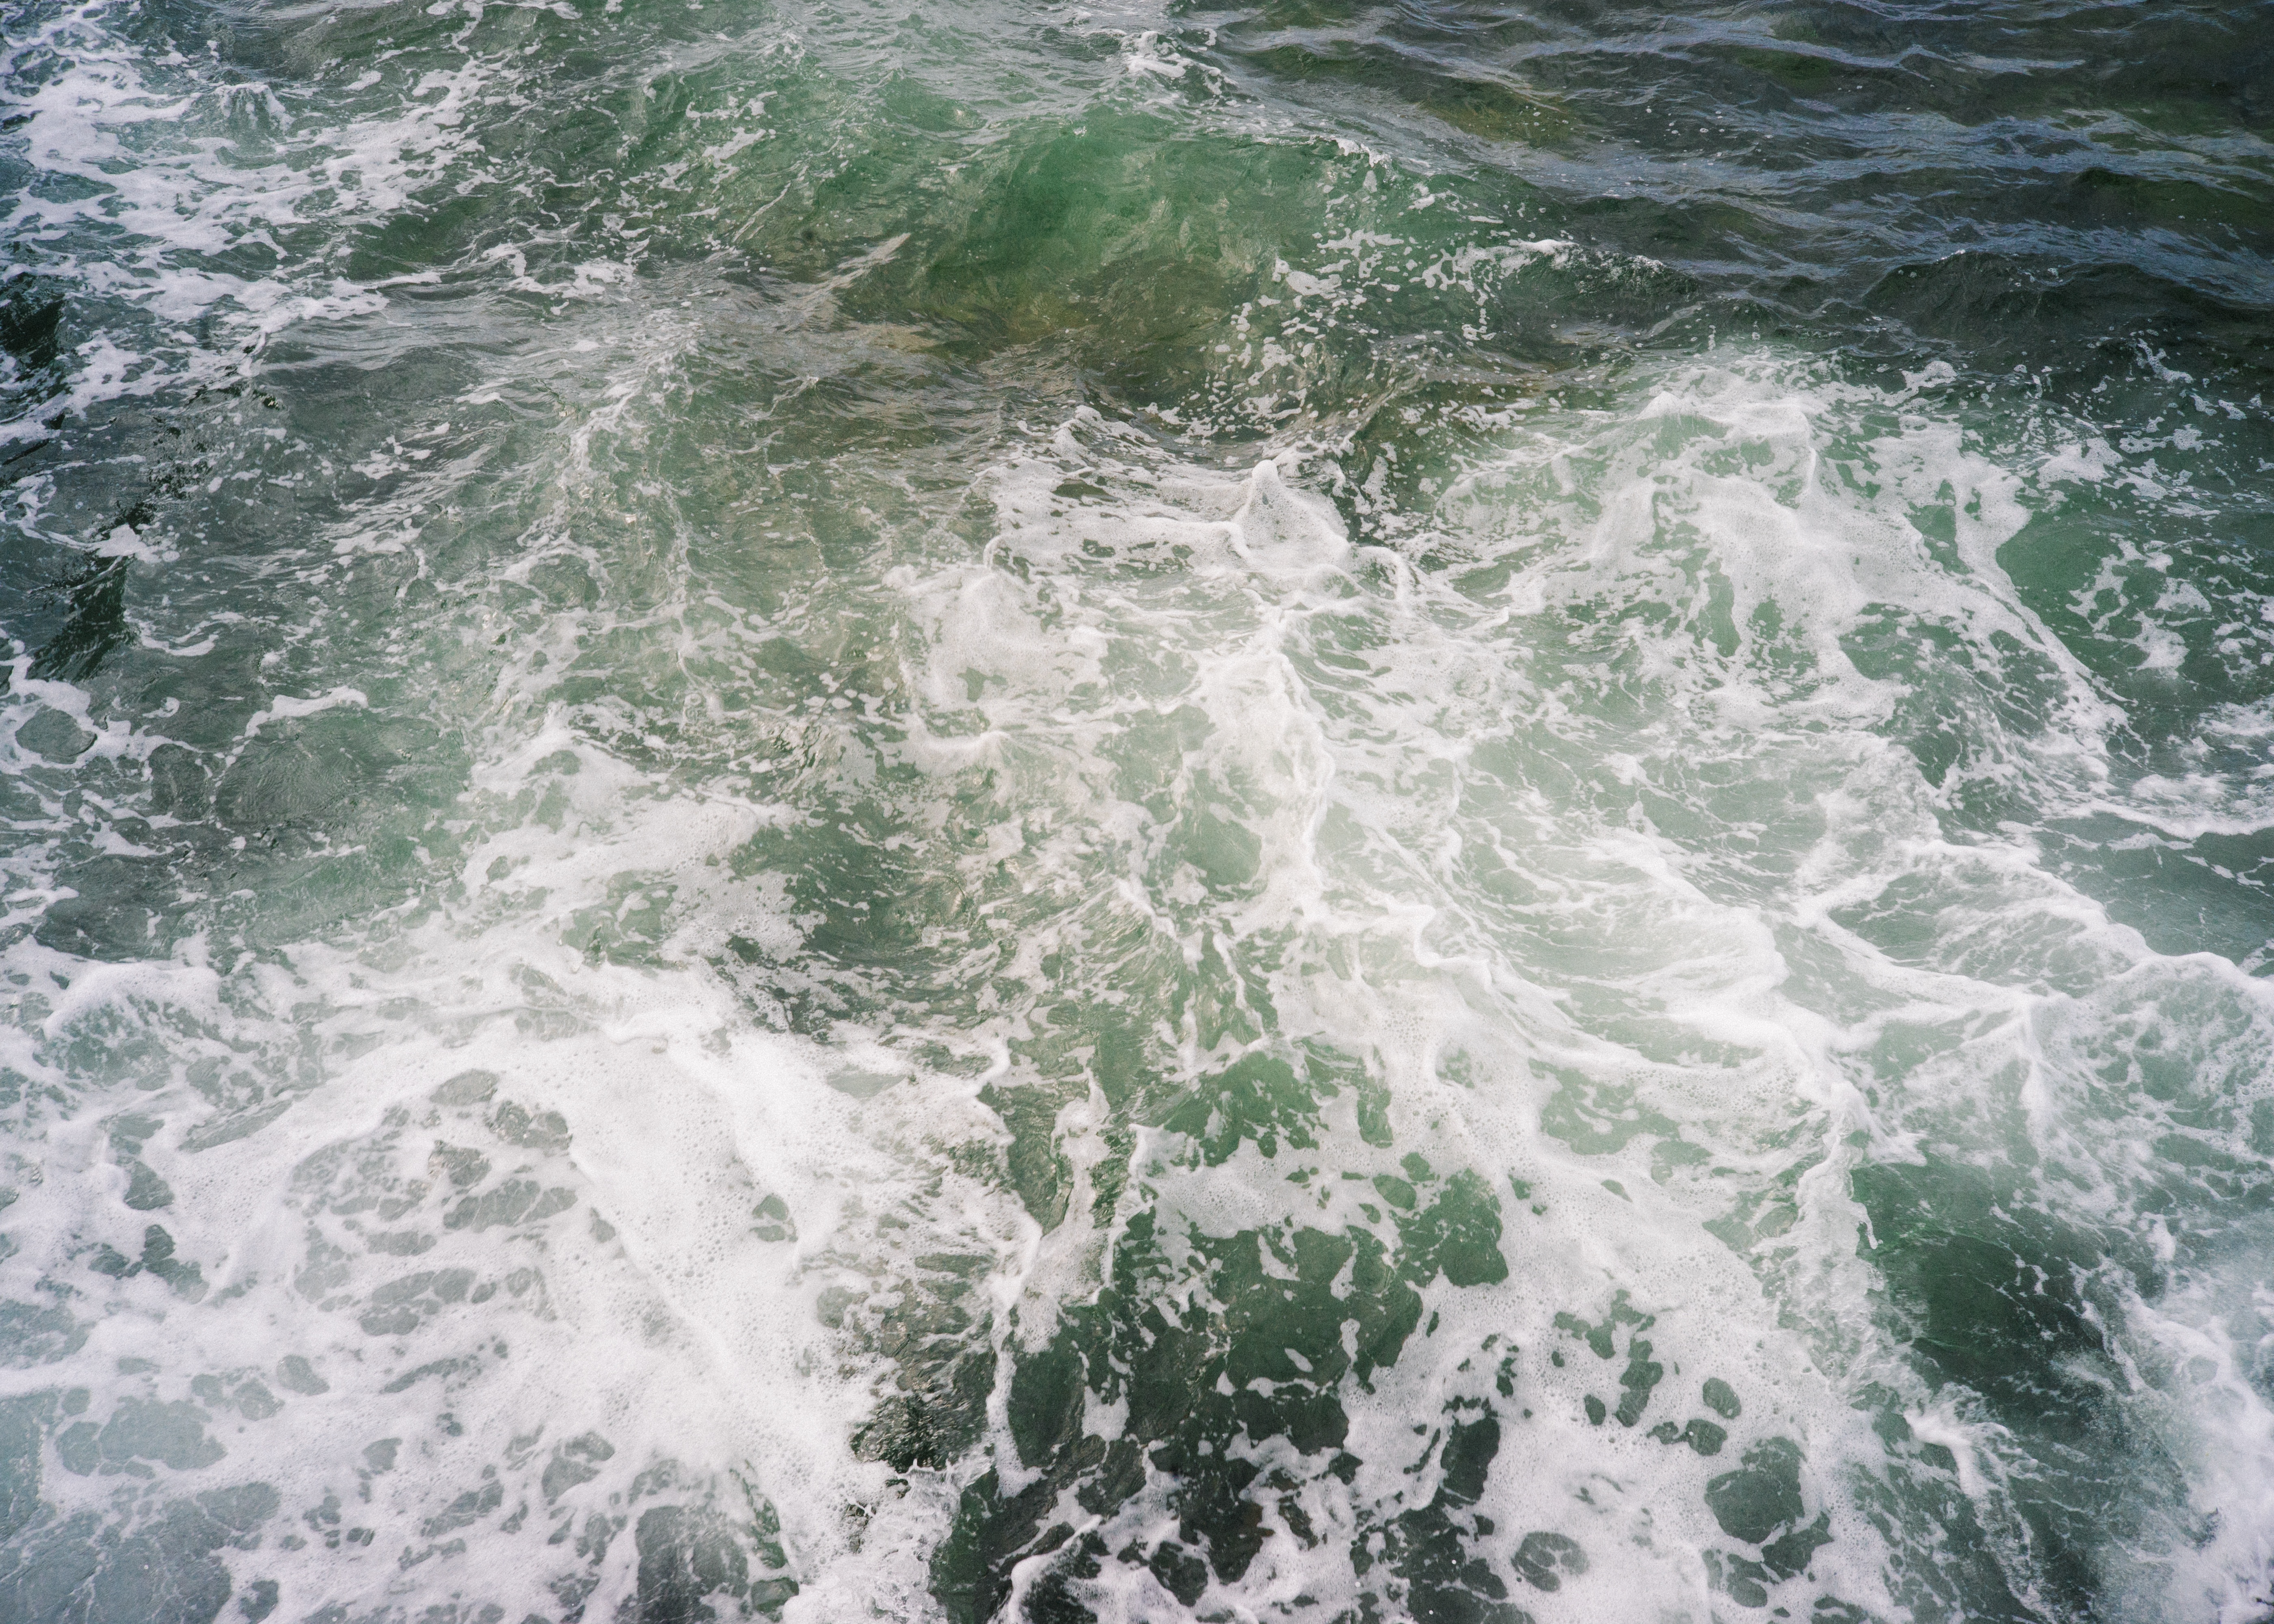
sea, coast, water, ocean, wave, wind, river, rapid, body of water, geological phenomenon, wind wave